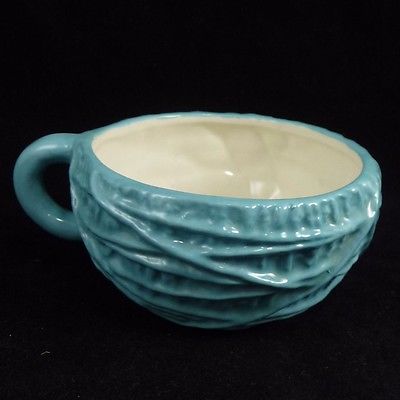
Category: mug